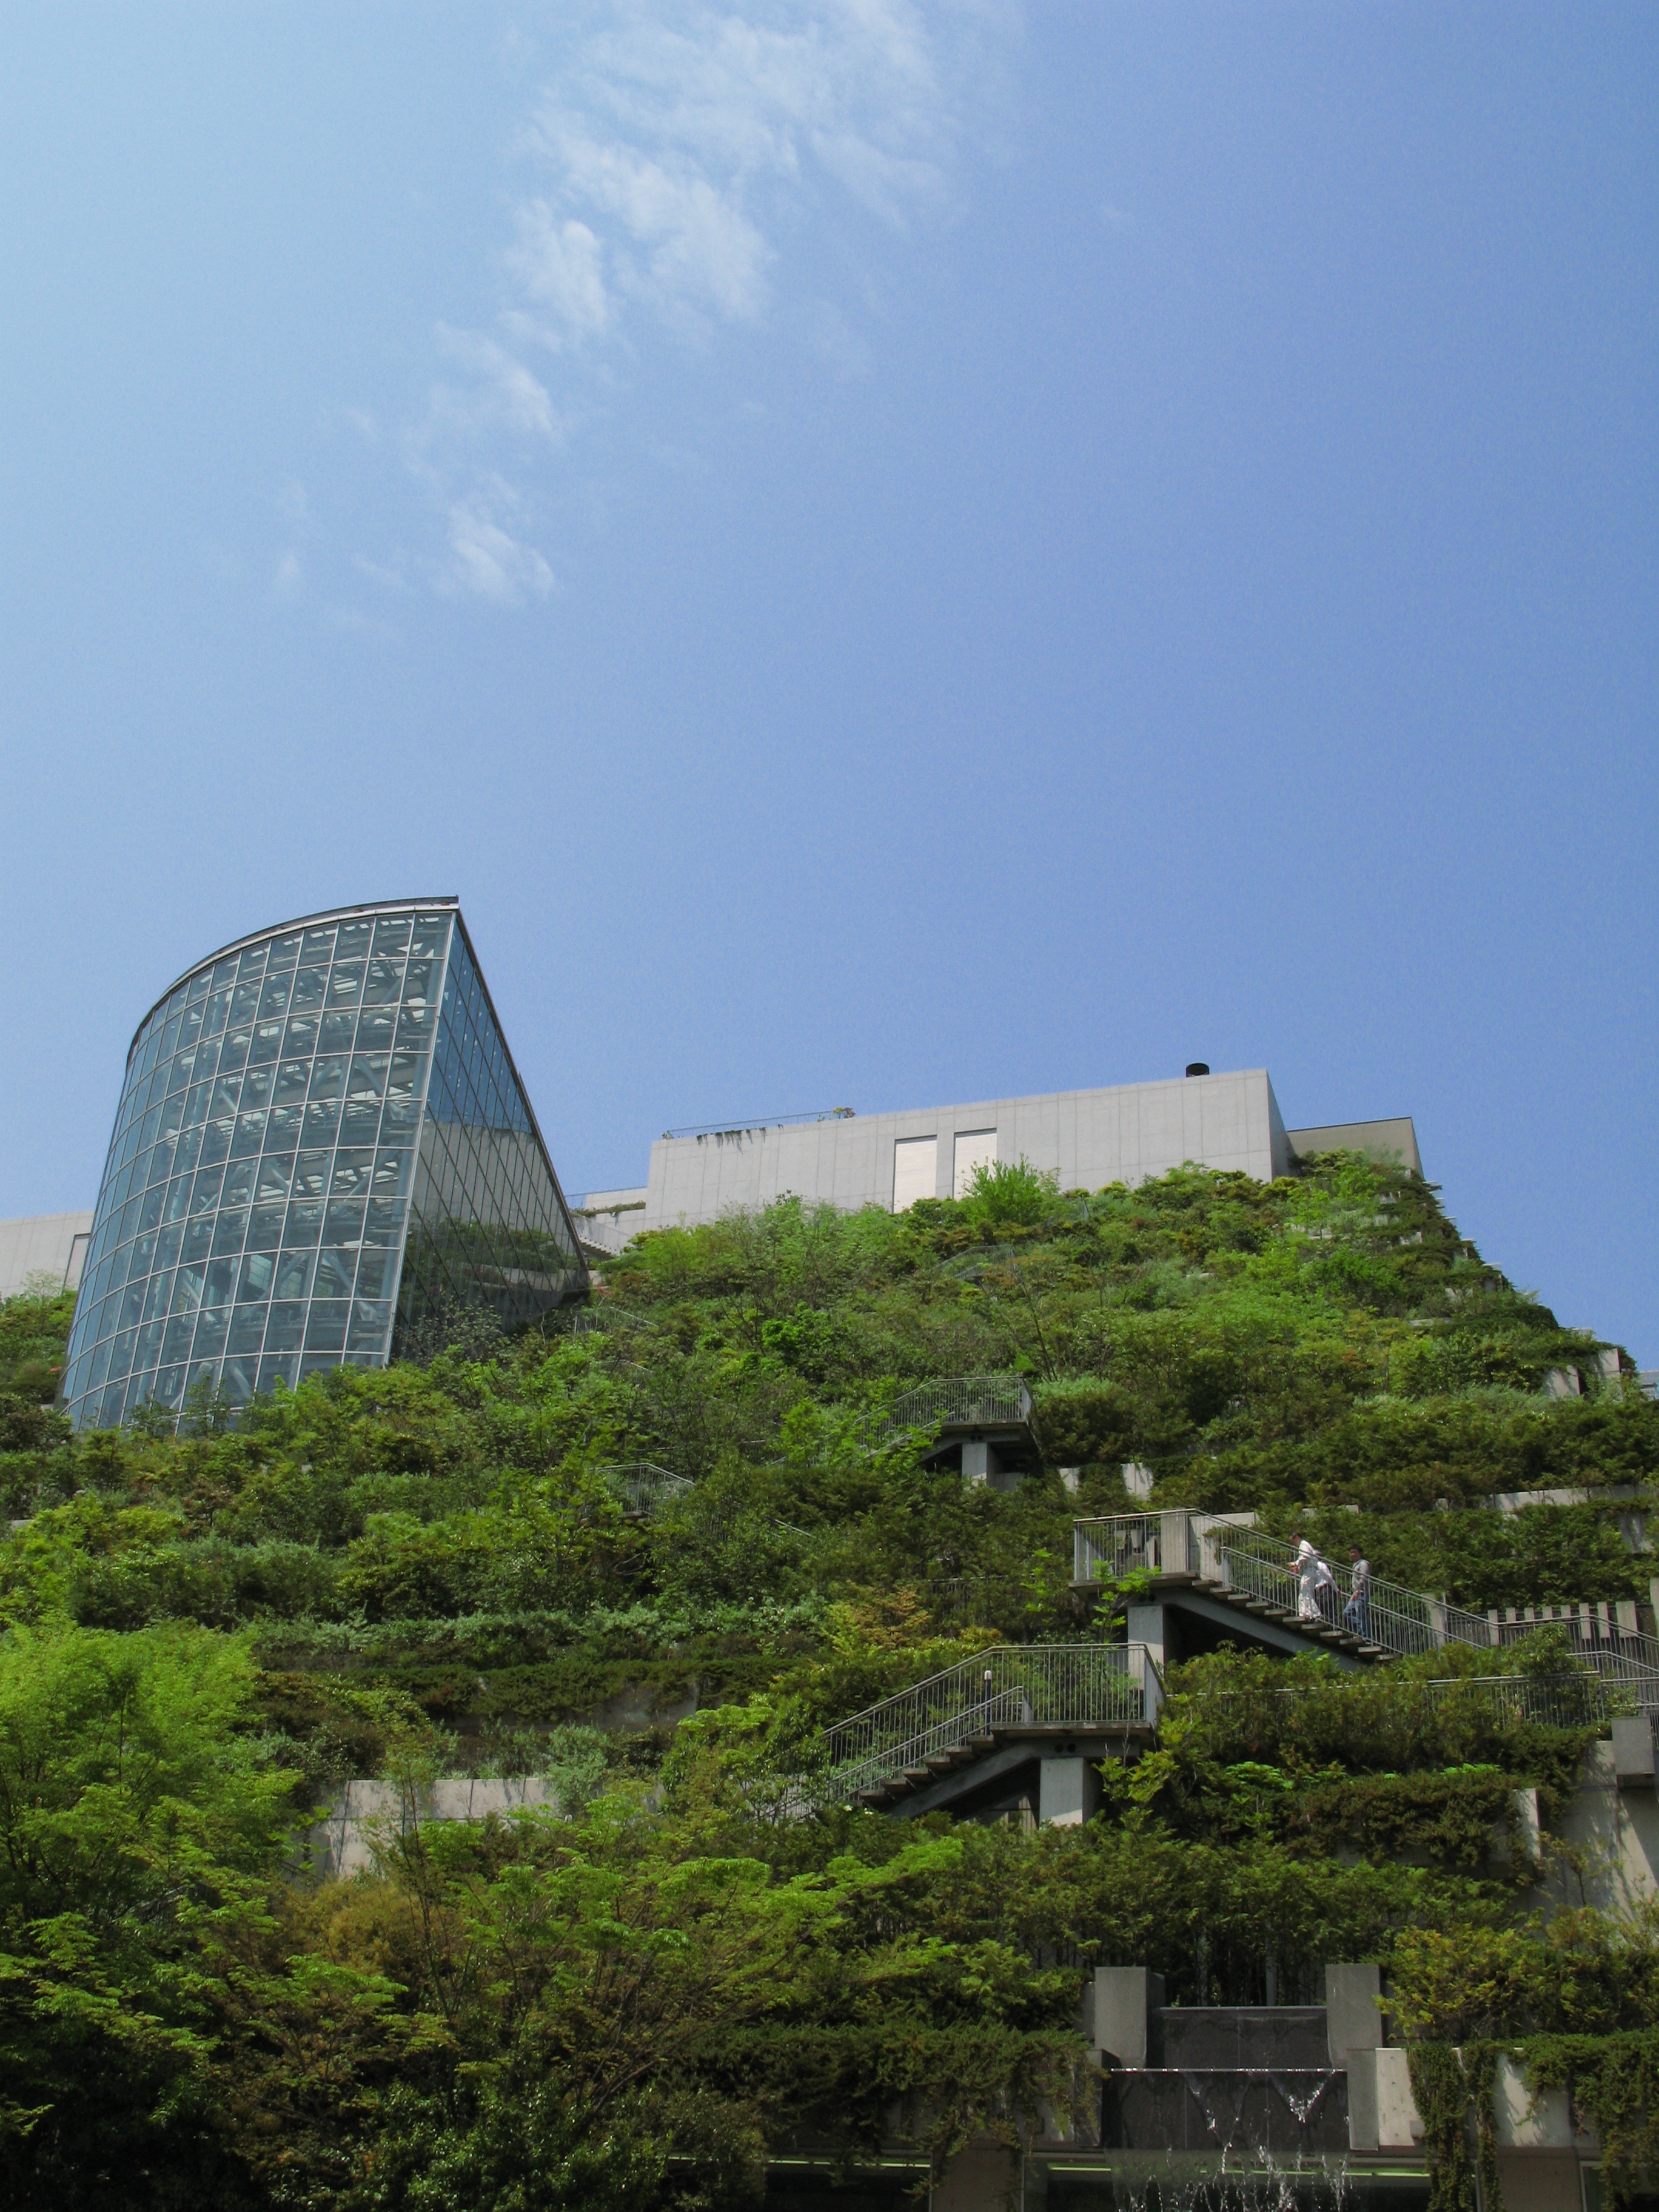
architecture, sky, hill, skyscraper, monument, high, tower, landmark, tourism, tower block, ruins, hires, hi, res, g7, human settlement, acros